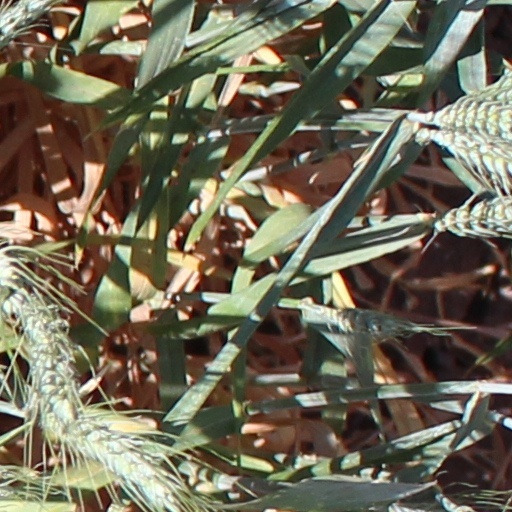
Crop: wheat